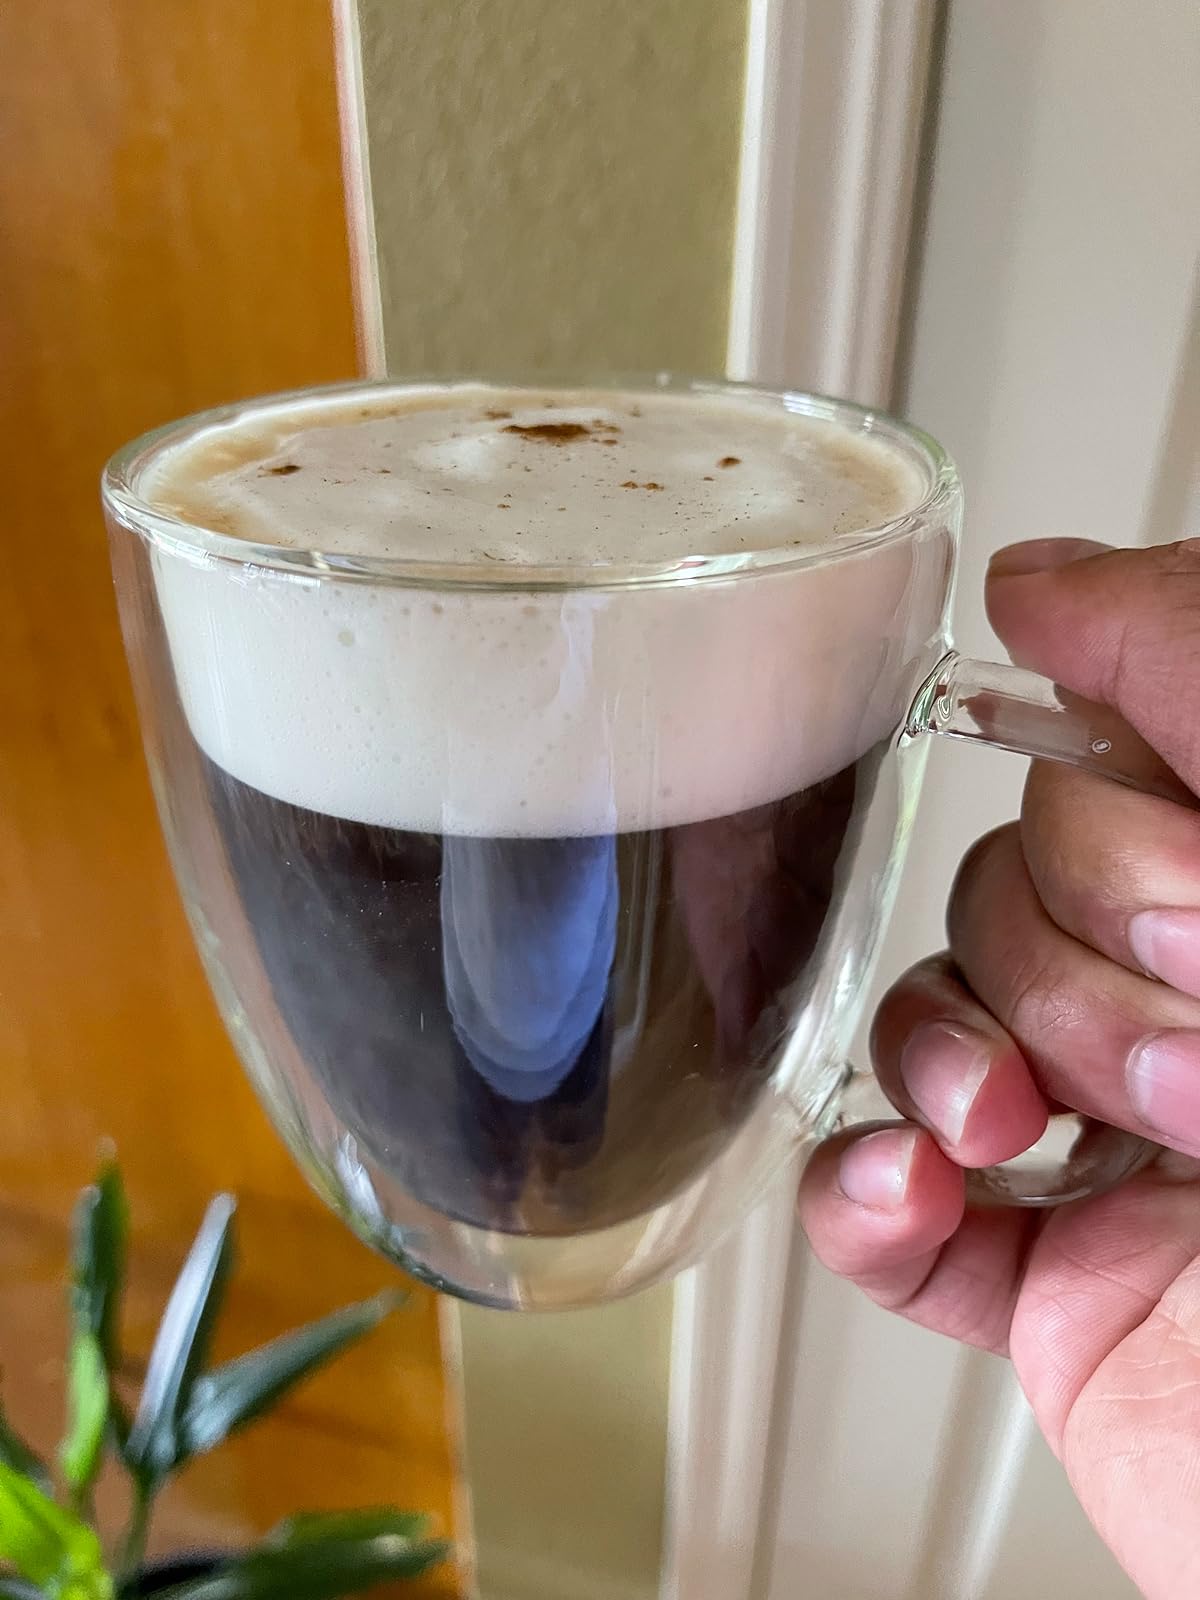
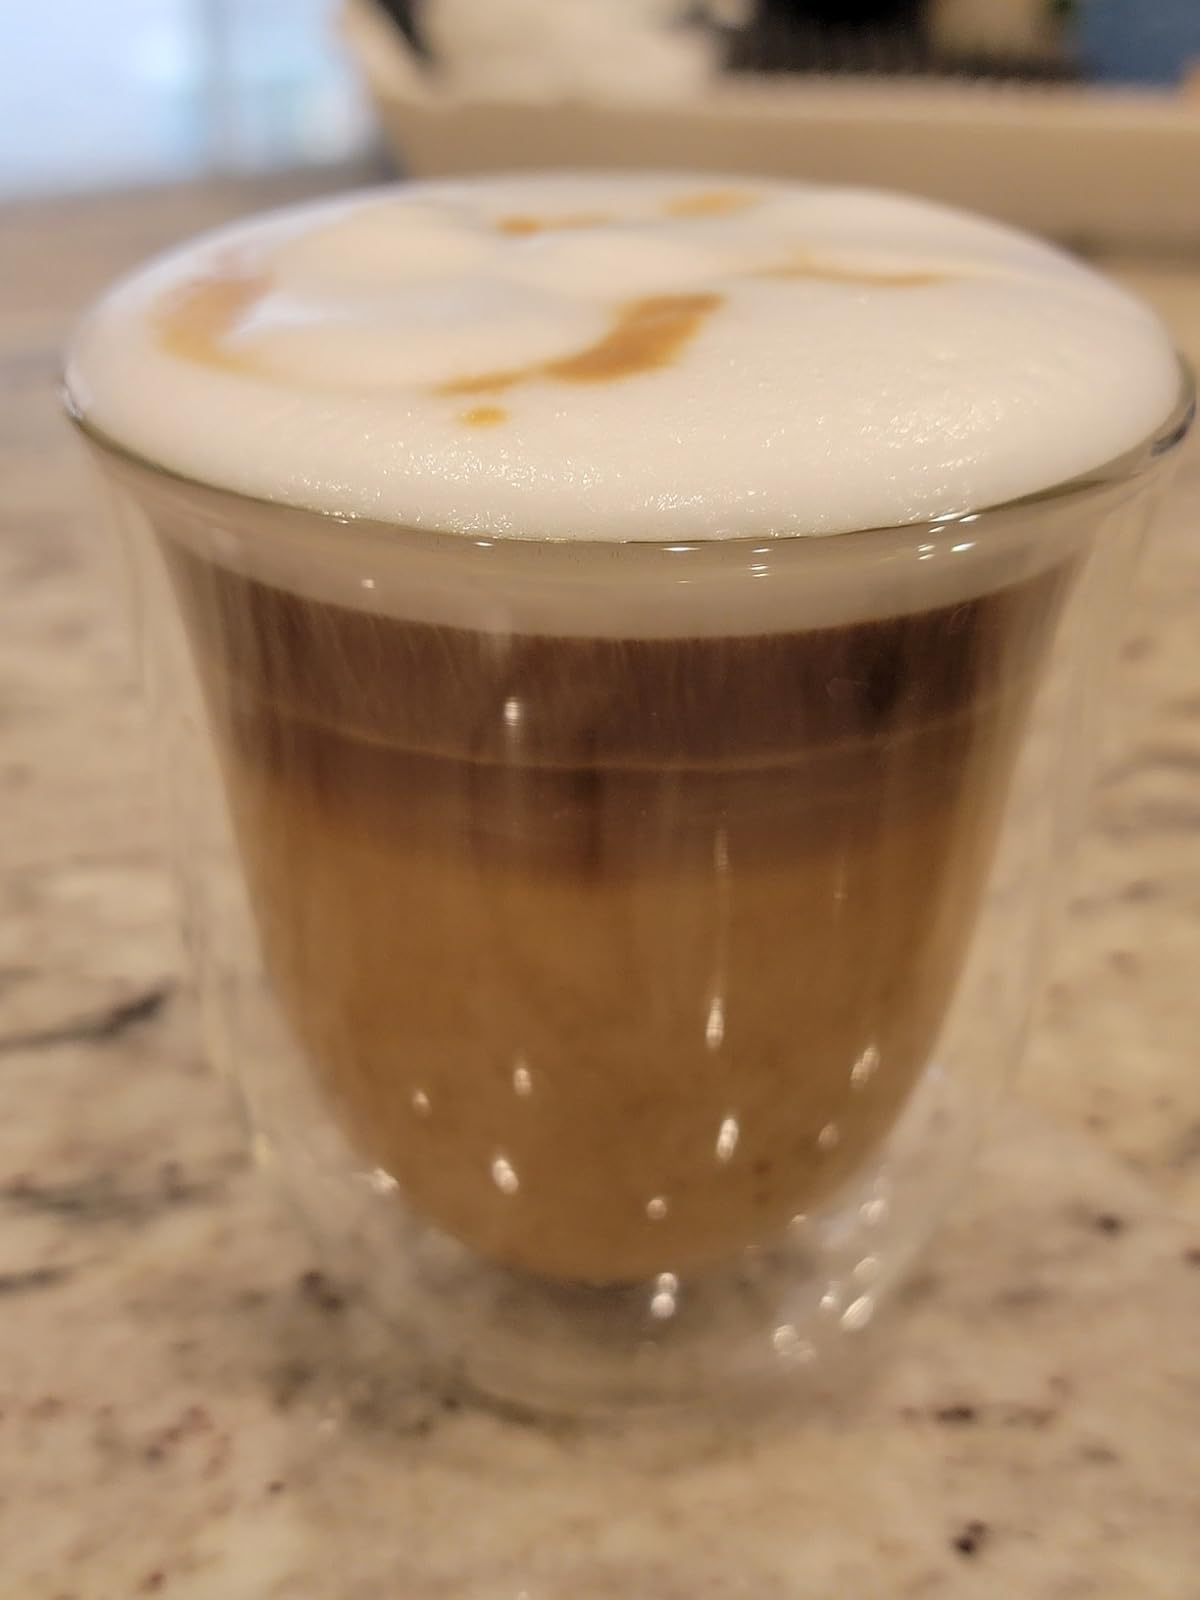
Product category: items_mug
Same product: no